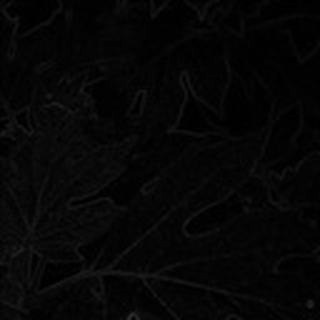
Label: healthy_cotton